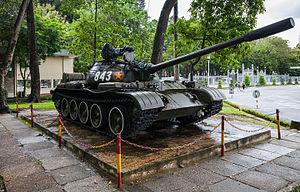
L'histoire du communisme recouvre l'ensemble des évolutions de ce courant d'idées et, par extension, celle des mouvances et des régimes politiques qui s'en sont réclamés. Le communisme se développe principalement au XXᵉ siècle, dont il constitue l'une des principales forces politiques : à son apogée, durant la seconde moitié du siècle, un quart de l'humanité vit sous un régime communiste.